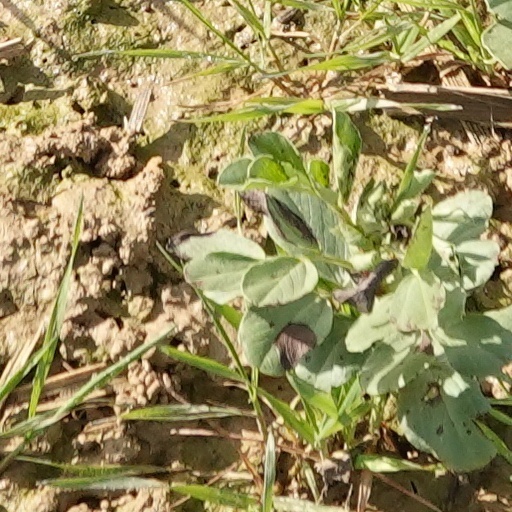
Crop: wheat